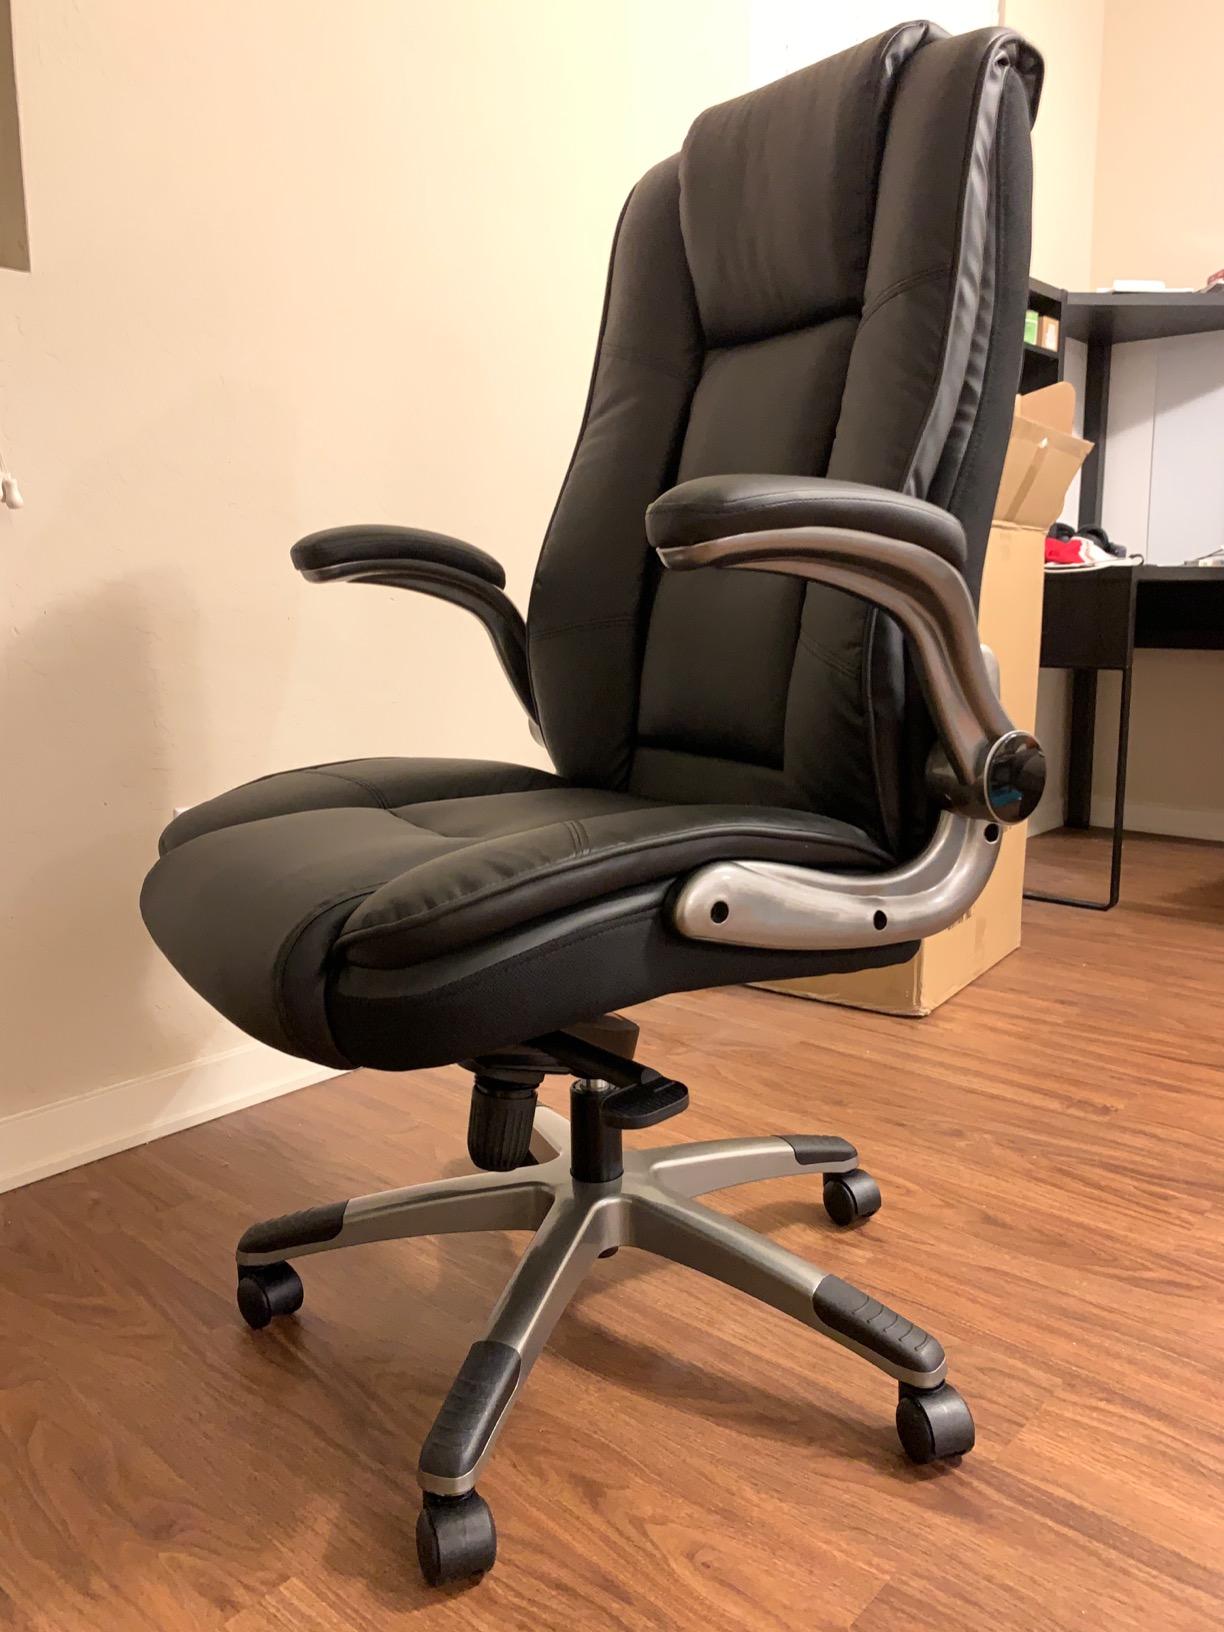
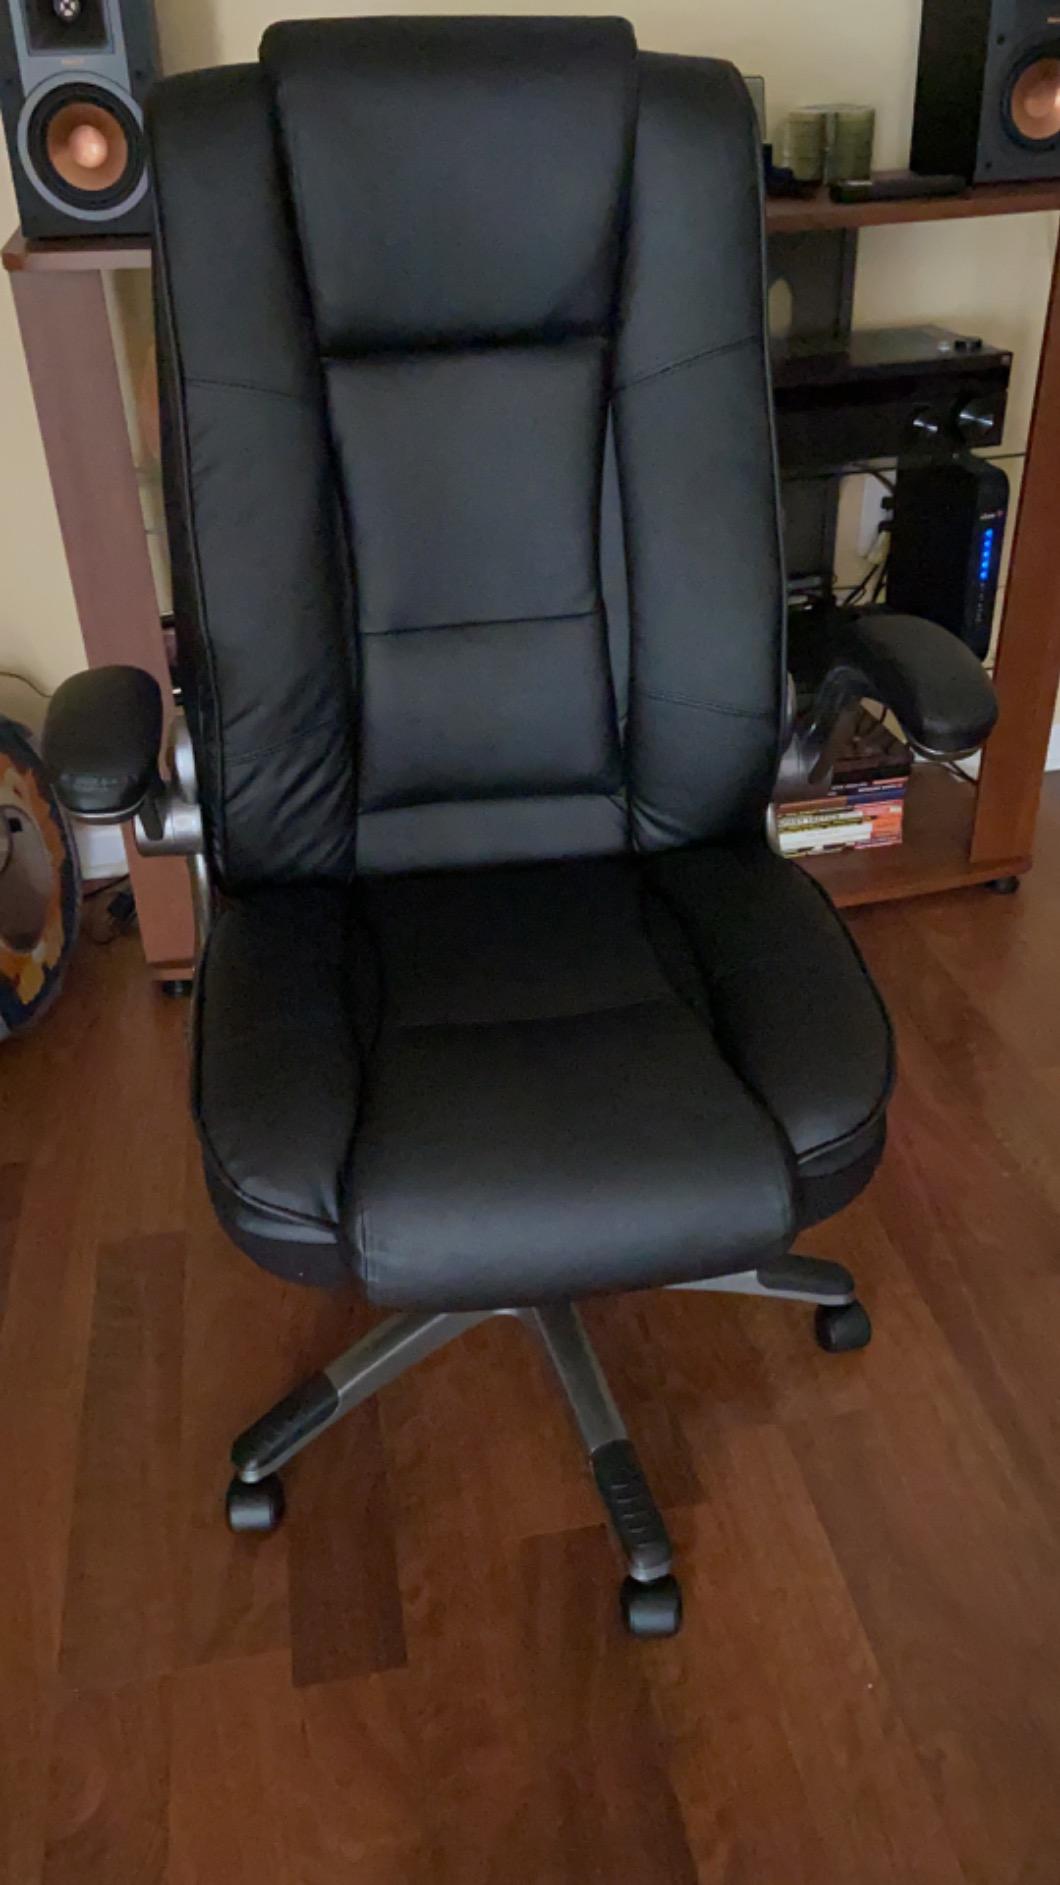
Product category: items_chair
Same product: yes